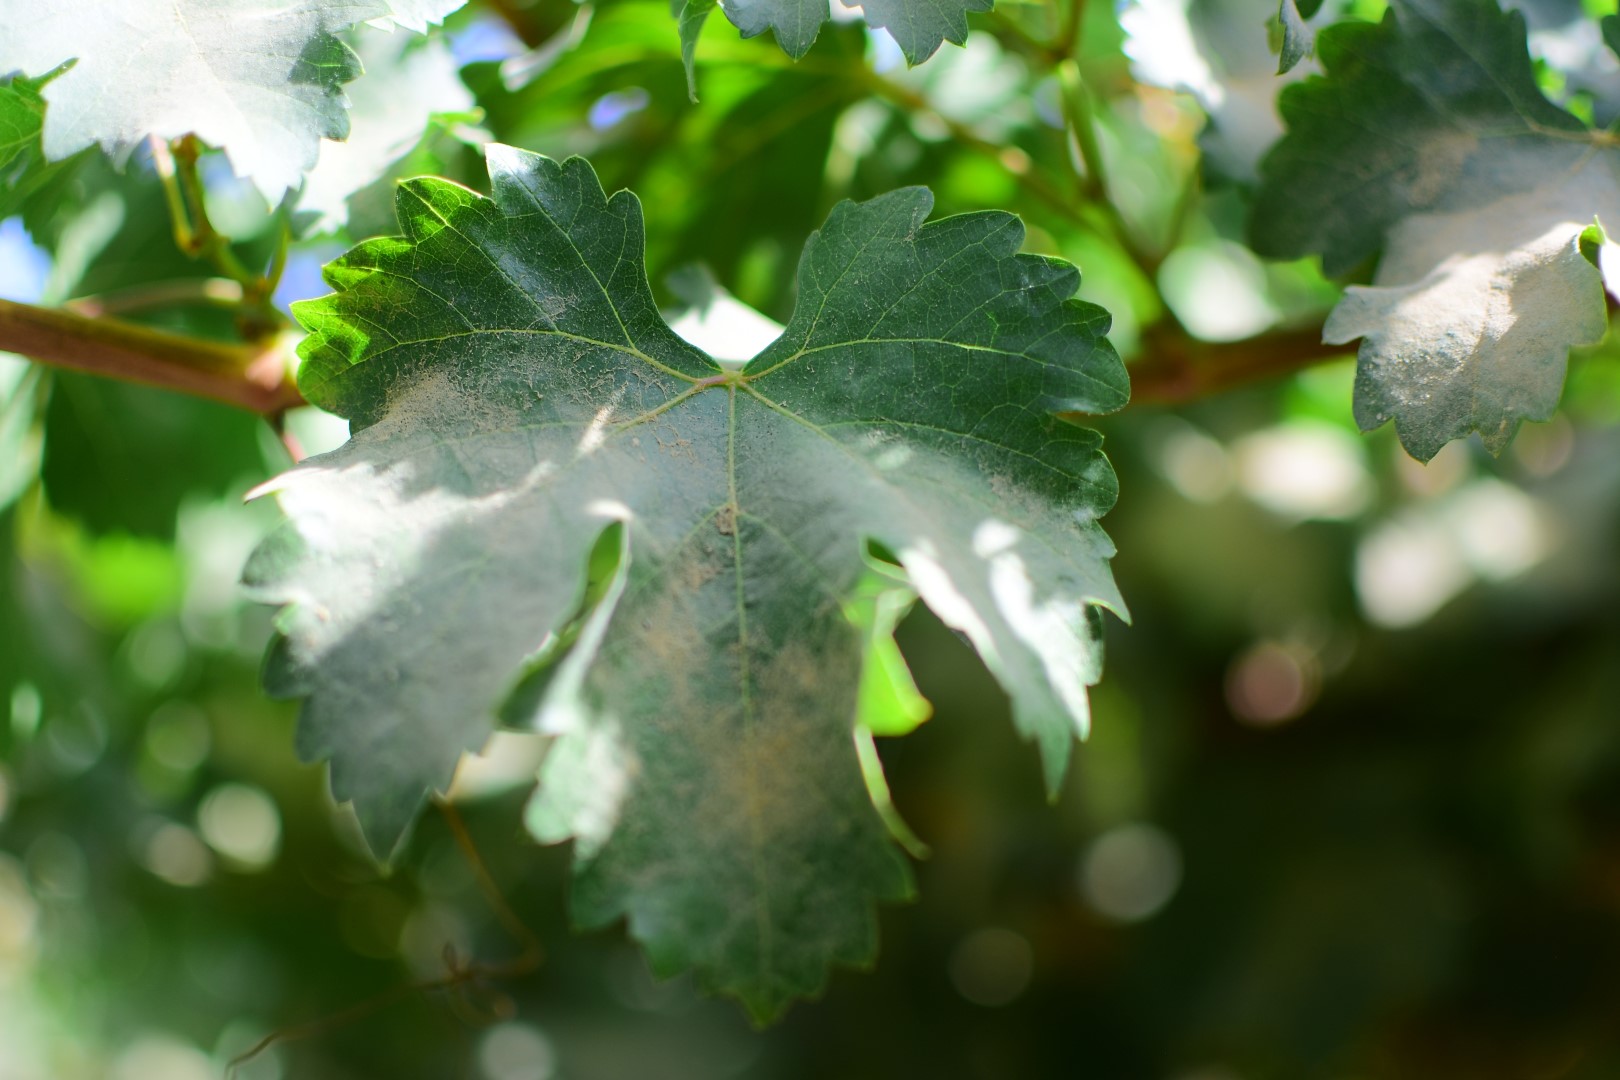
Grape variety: Shdah